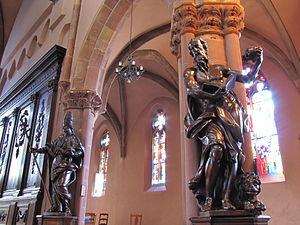
Alsace, Bas-Rhin, Église Saint-Nicolas de Haguenau, (Ancienne église du Couvent des Prémontrés) (PA00084725, IA00061903). Les 4 Pères de l'Église (XVIIIe): St-Grégoire et St-Jérôme. This object is classé Monument Historique in the base Palissy, database of the French furniture patrimony of the French ministry of culture,
L'abbaye de Neubourg est une abbaye cistercienne située à Neubourg village rattaché administrativement à Dauendorf dans la région Alsace.